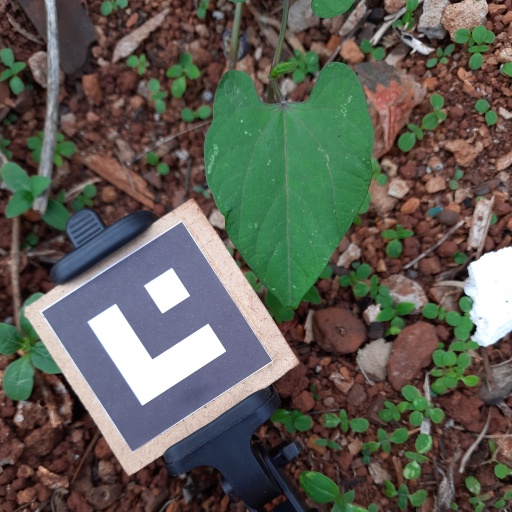
Observations: wavy surface, no eating holes, under shade